List of Virginia Commonwealth University alumni

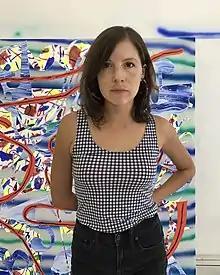
Trudy Benson, abstract painter

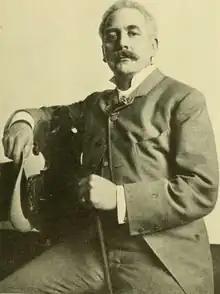
Moses Jacob Ezekiel, sculptor

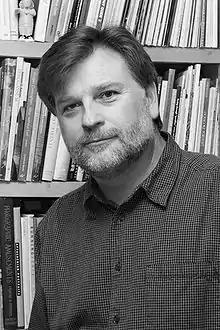
Mark Sloan, curator, author and painter

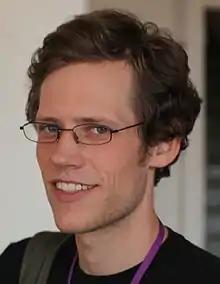
4chan founder Christopher Poole

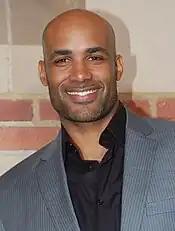
Actor Boris Kodjoe

Danny Avula – Mayor of Richmond, Virginia